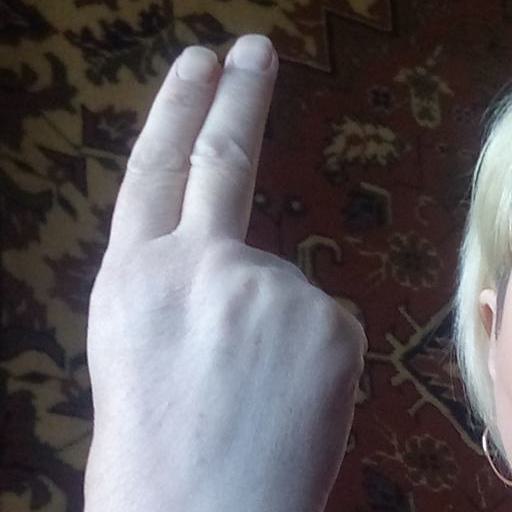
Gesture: two_up_inverted